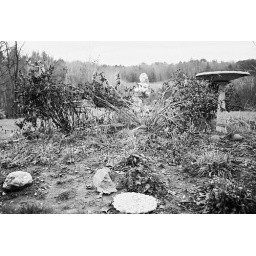
Abandoned house on a mountain road in Hanover. Yashica FX-3, kodak tmax400 bw.